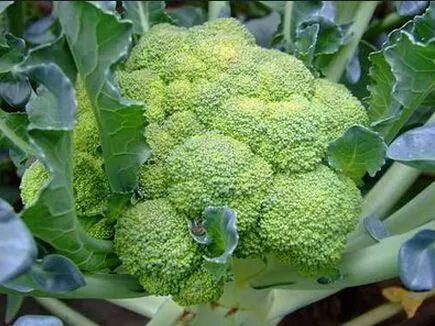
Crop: unknown
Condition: broccoli